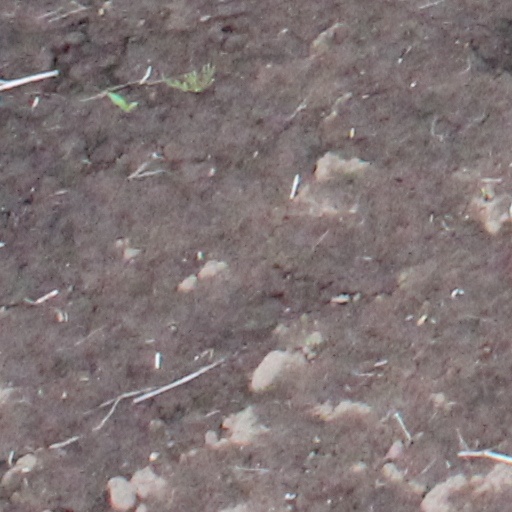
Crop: wheat